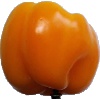
Label: yellow_pepper